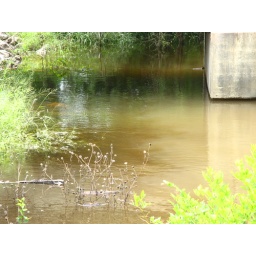
Petronila Creek at US 77 highway bridge between Bishop and Robstown, 7/21/07. Photo by J. Tuason.